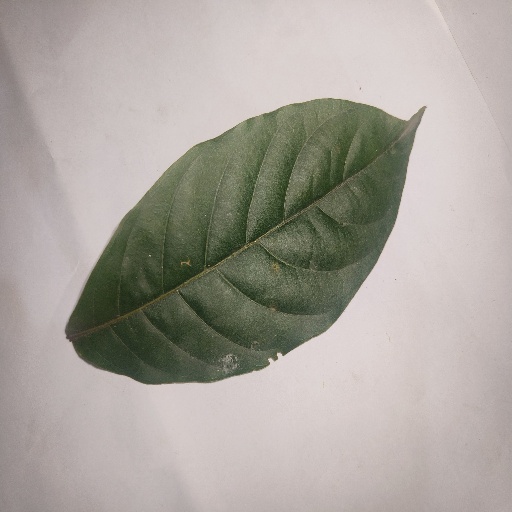
Species: HariTaki
Leaf condition: Healthy Leaf